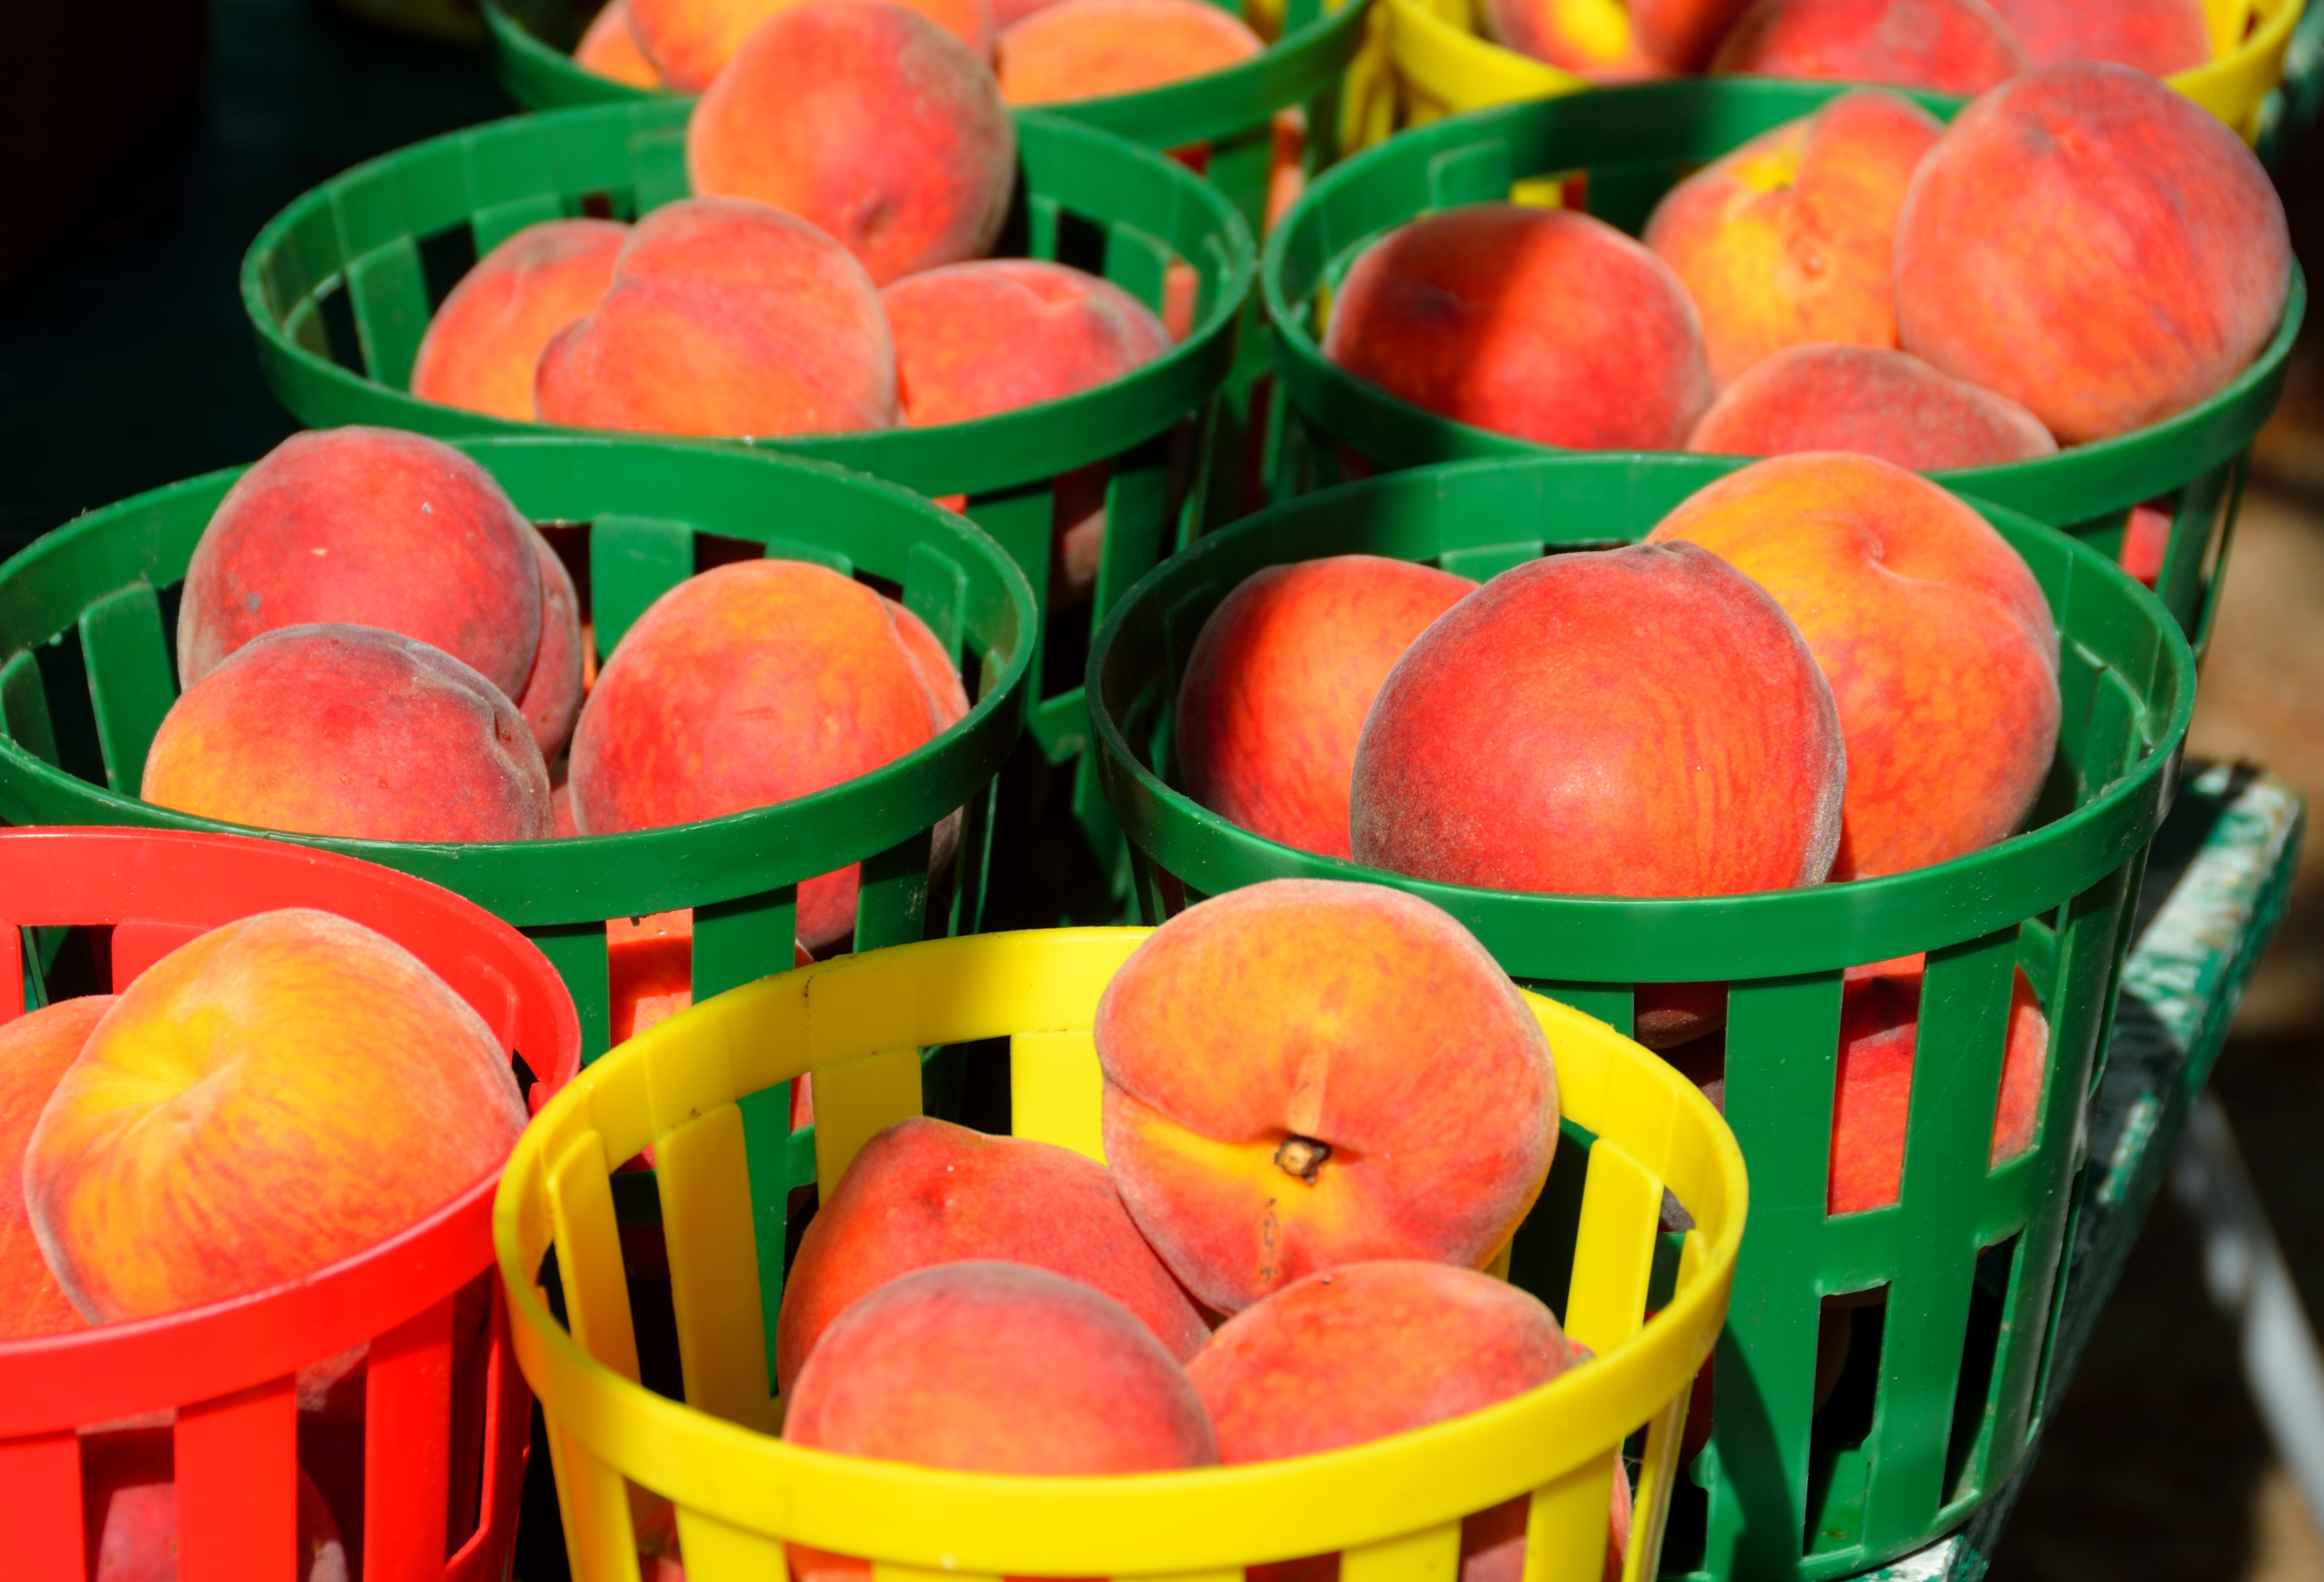
nature, plant, fruit, sweet, ripe, orange, food, vendor, produce, color, natural, fresh, lifestyle, breakfast, juicy, gourmet, healthy, dessert, delicious, slice, grocery, fresh fruit, vitamin, nutrition, peach, tasty, vegetarian, raw, diet, organic, citrus, for sale, peaches, dieting, flowering plant, rose family, outdoor market, nectarine, land plant